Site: brandenburg
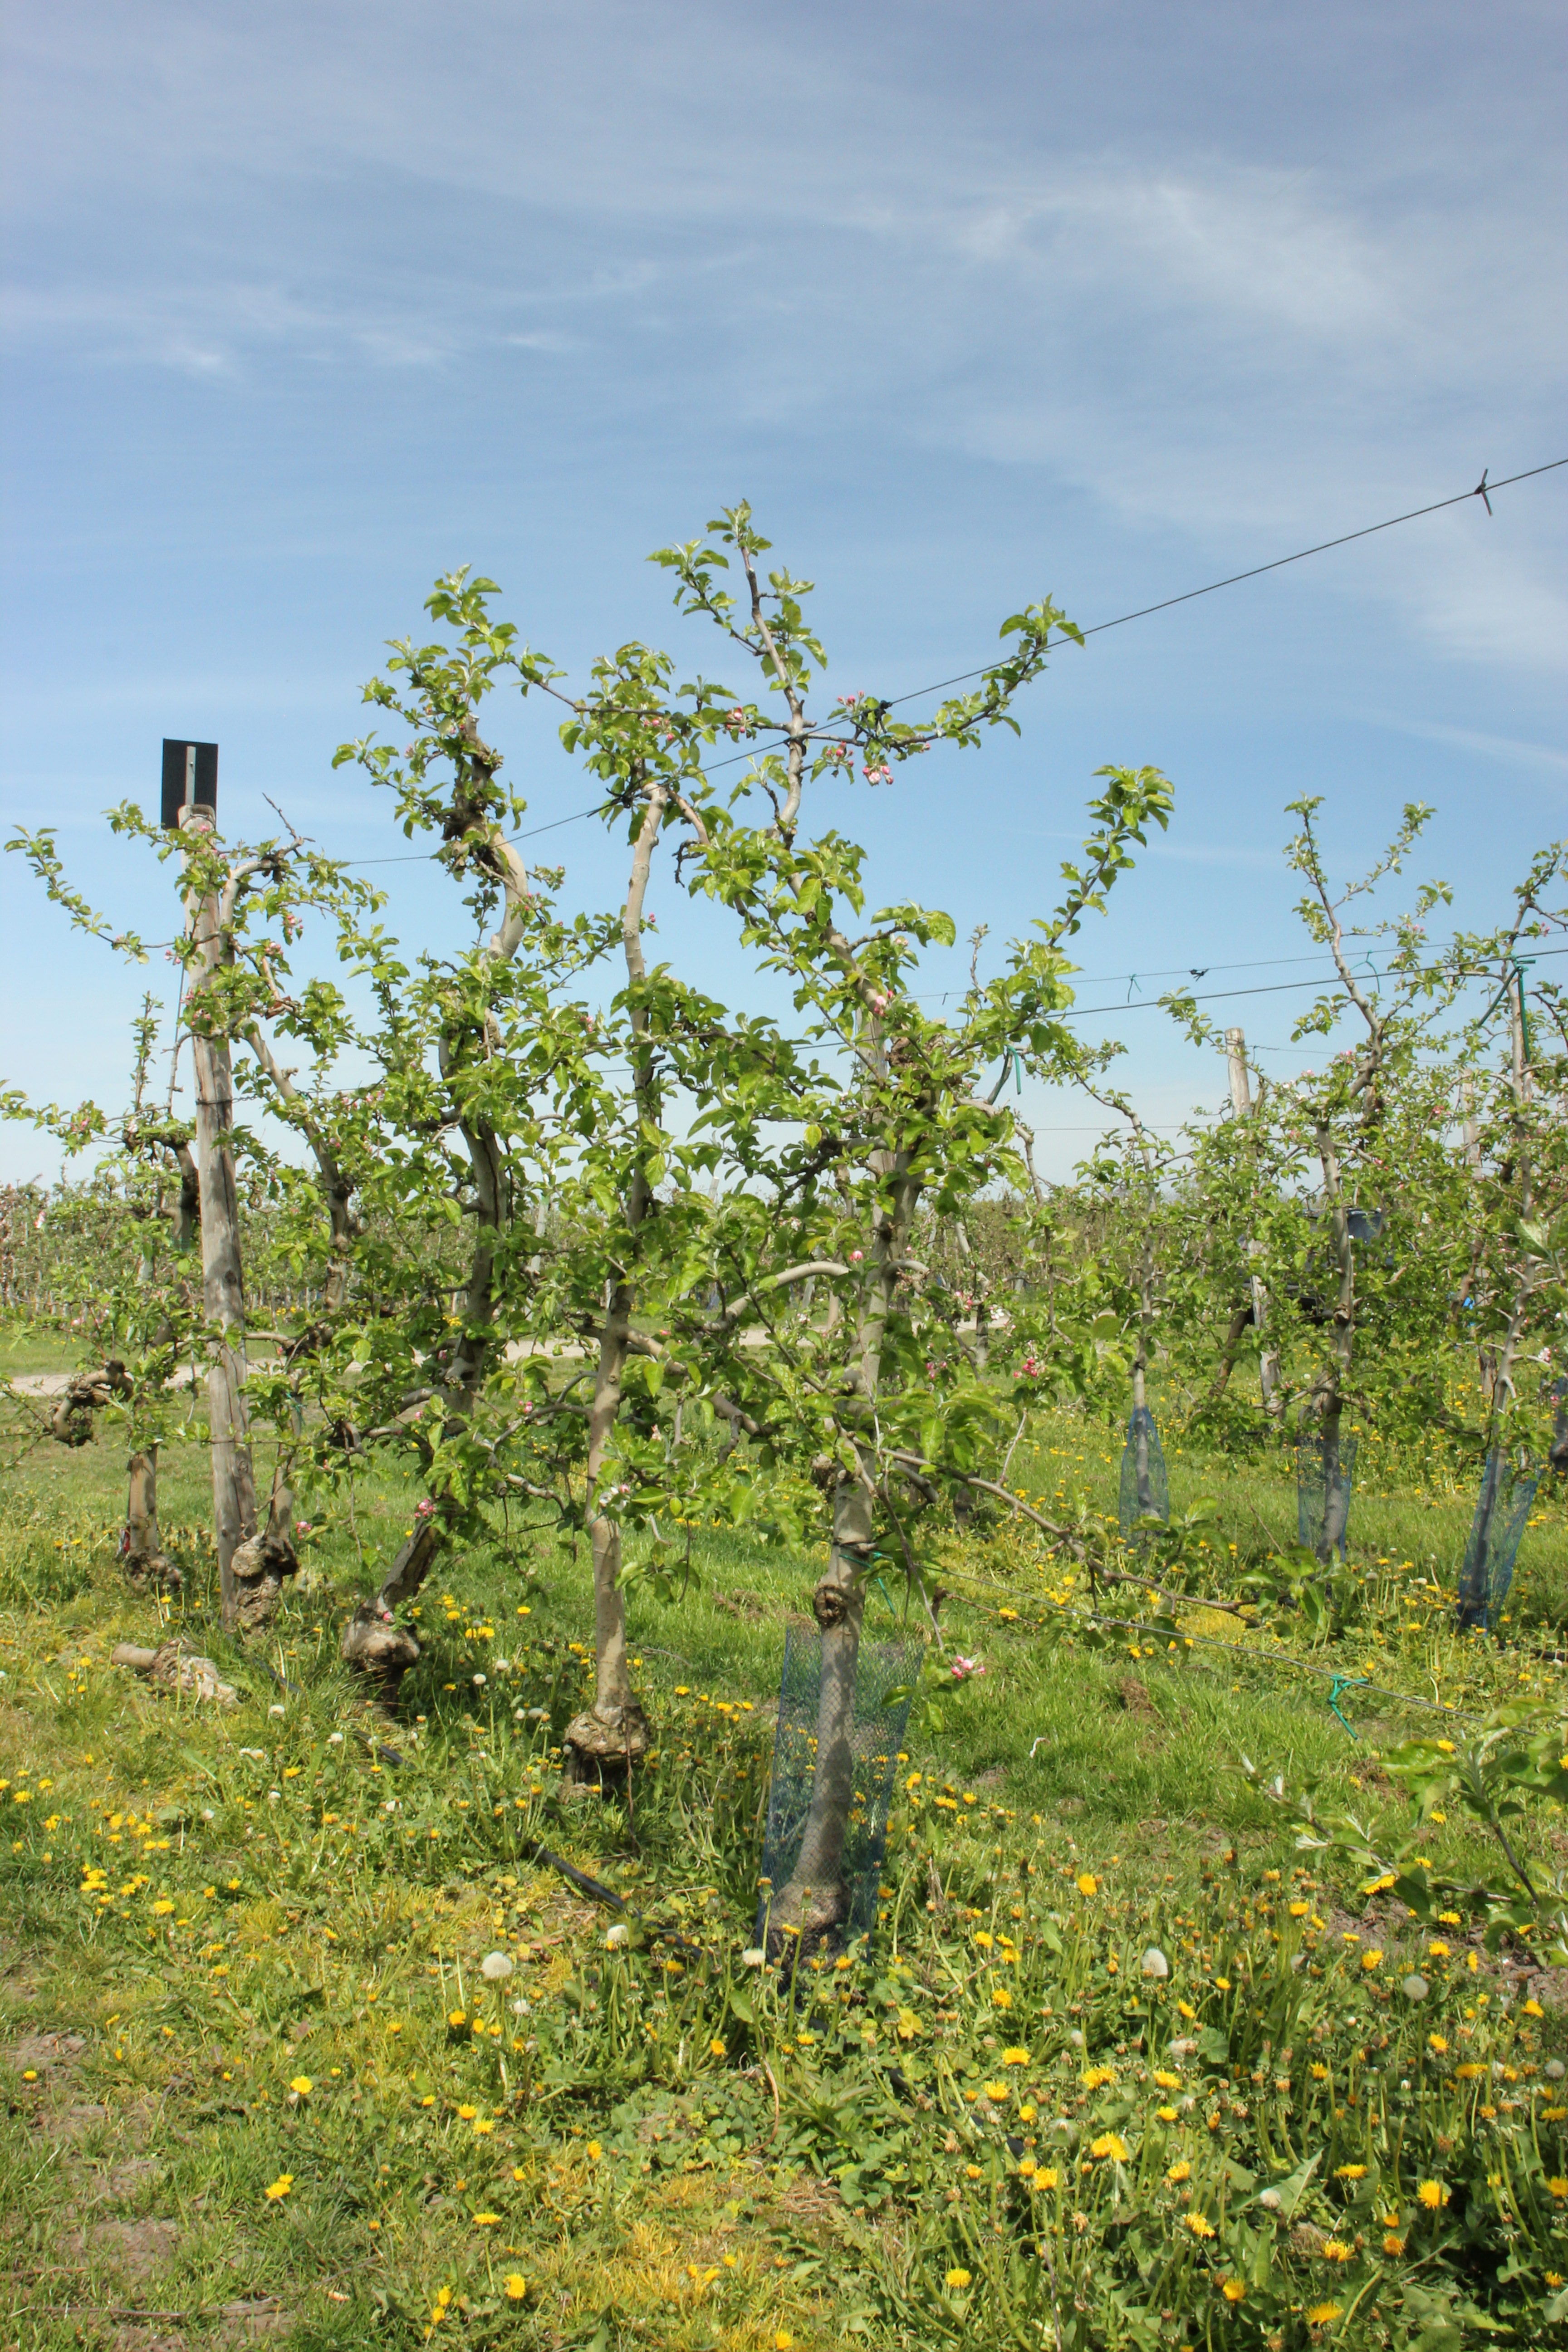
Growth stage (BBCH 60): Flowering